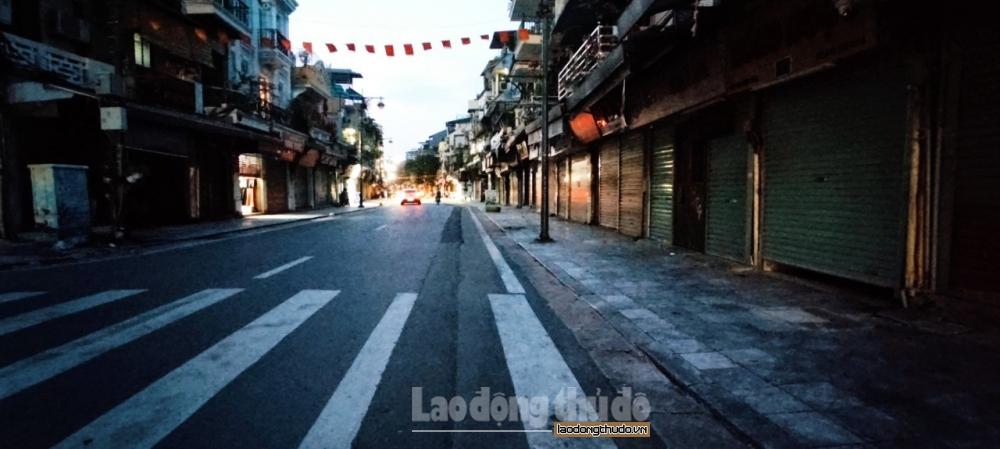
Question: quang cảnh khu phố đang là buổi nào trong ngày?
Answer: khu phố đang ở buổi chiều tà